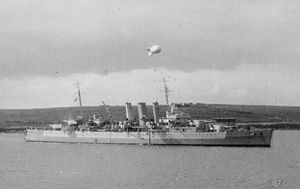
Angrebet i det Indiske ocean
HMS Dorsetshire for anker i Scapa Flow i august 1941
Angrebet i det Indiske ocean var et stort anlagt japansk angreb på allierede, dvs. britiske baser i det Indiske ocean under Stillehavskrigen i 2. verdenskrig. Det havde dæknavnet Operation C og foregik mellem 1. og 9. april 1942.